NGR Class N 4-6-2T 1906

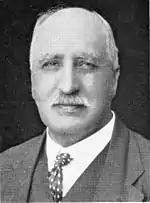
D.A. Hendrie

Commonly known as the Hunslet Side Tanks, the locomotives had outside plate frames and used Walschaerts valve gear. The firebox was long and, to obtain the required grate area, the width was extended to at the foundation ring. To obtain a liberal firebox depth, the frames were opened out for some length at the rear end, with each frame constructed in two pieces which were connected by a cross stretcher in front of the firebox throat plate.